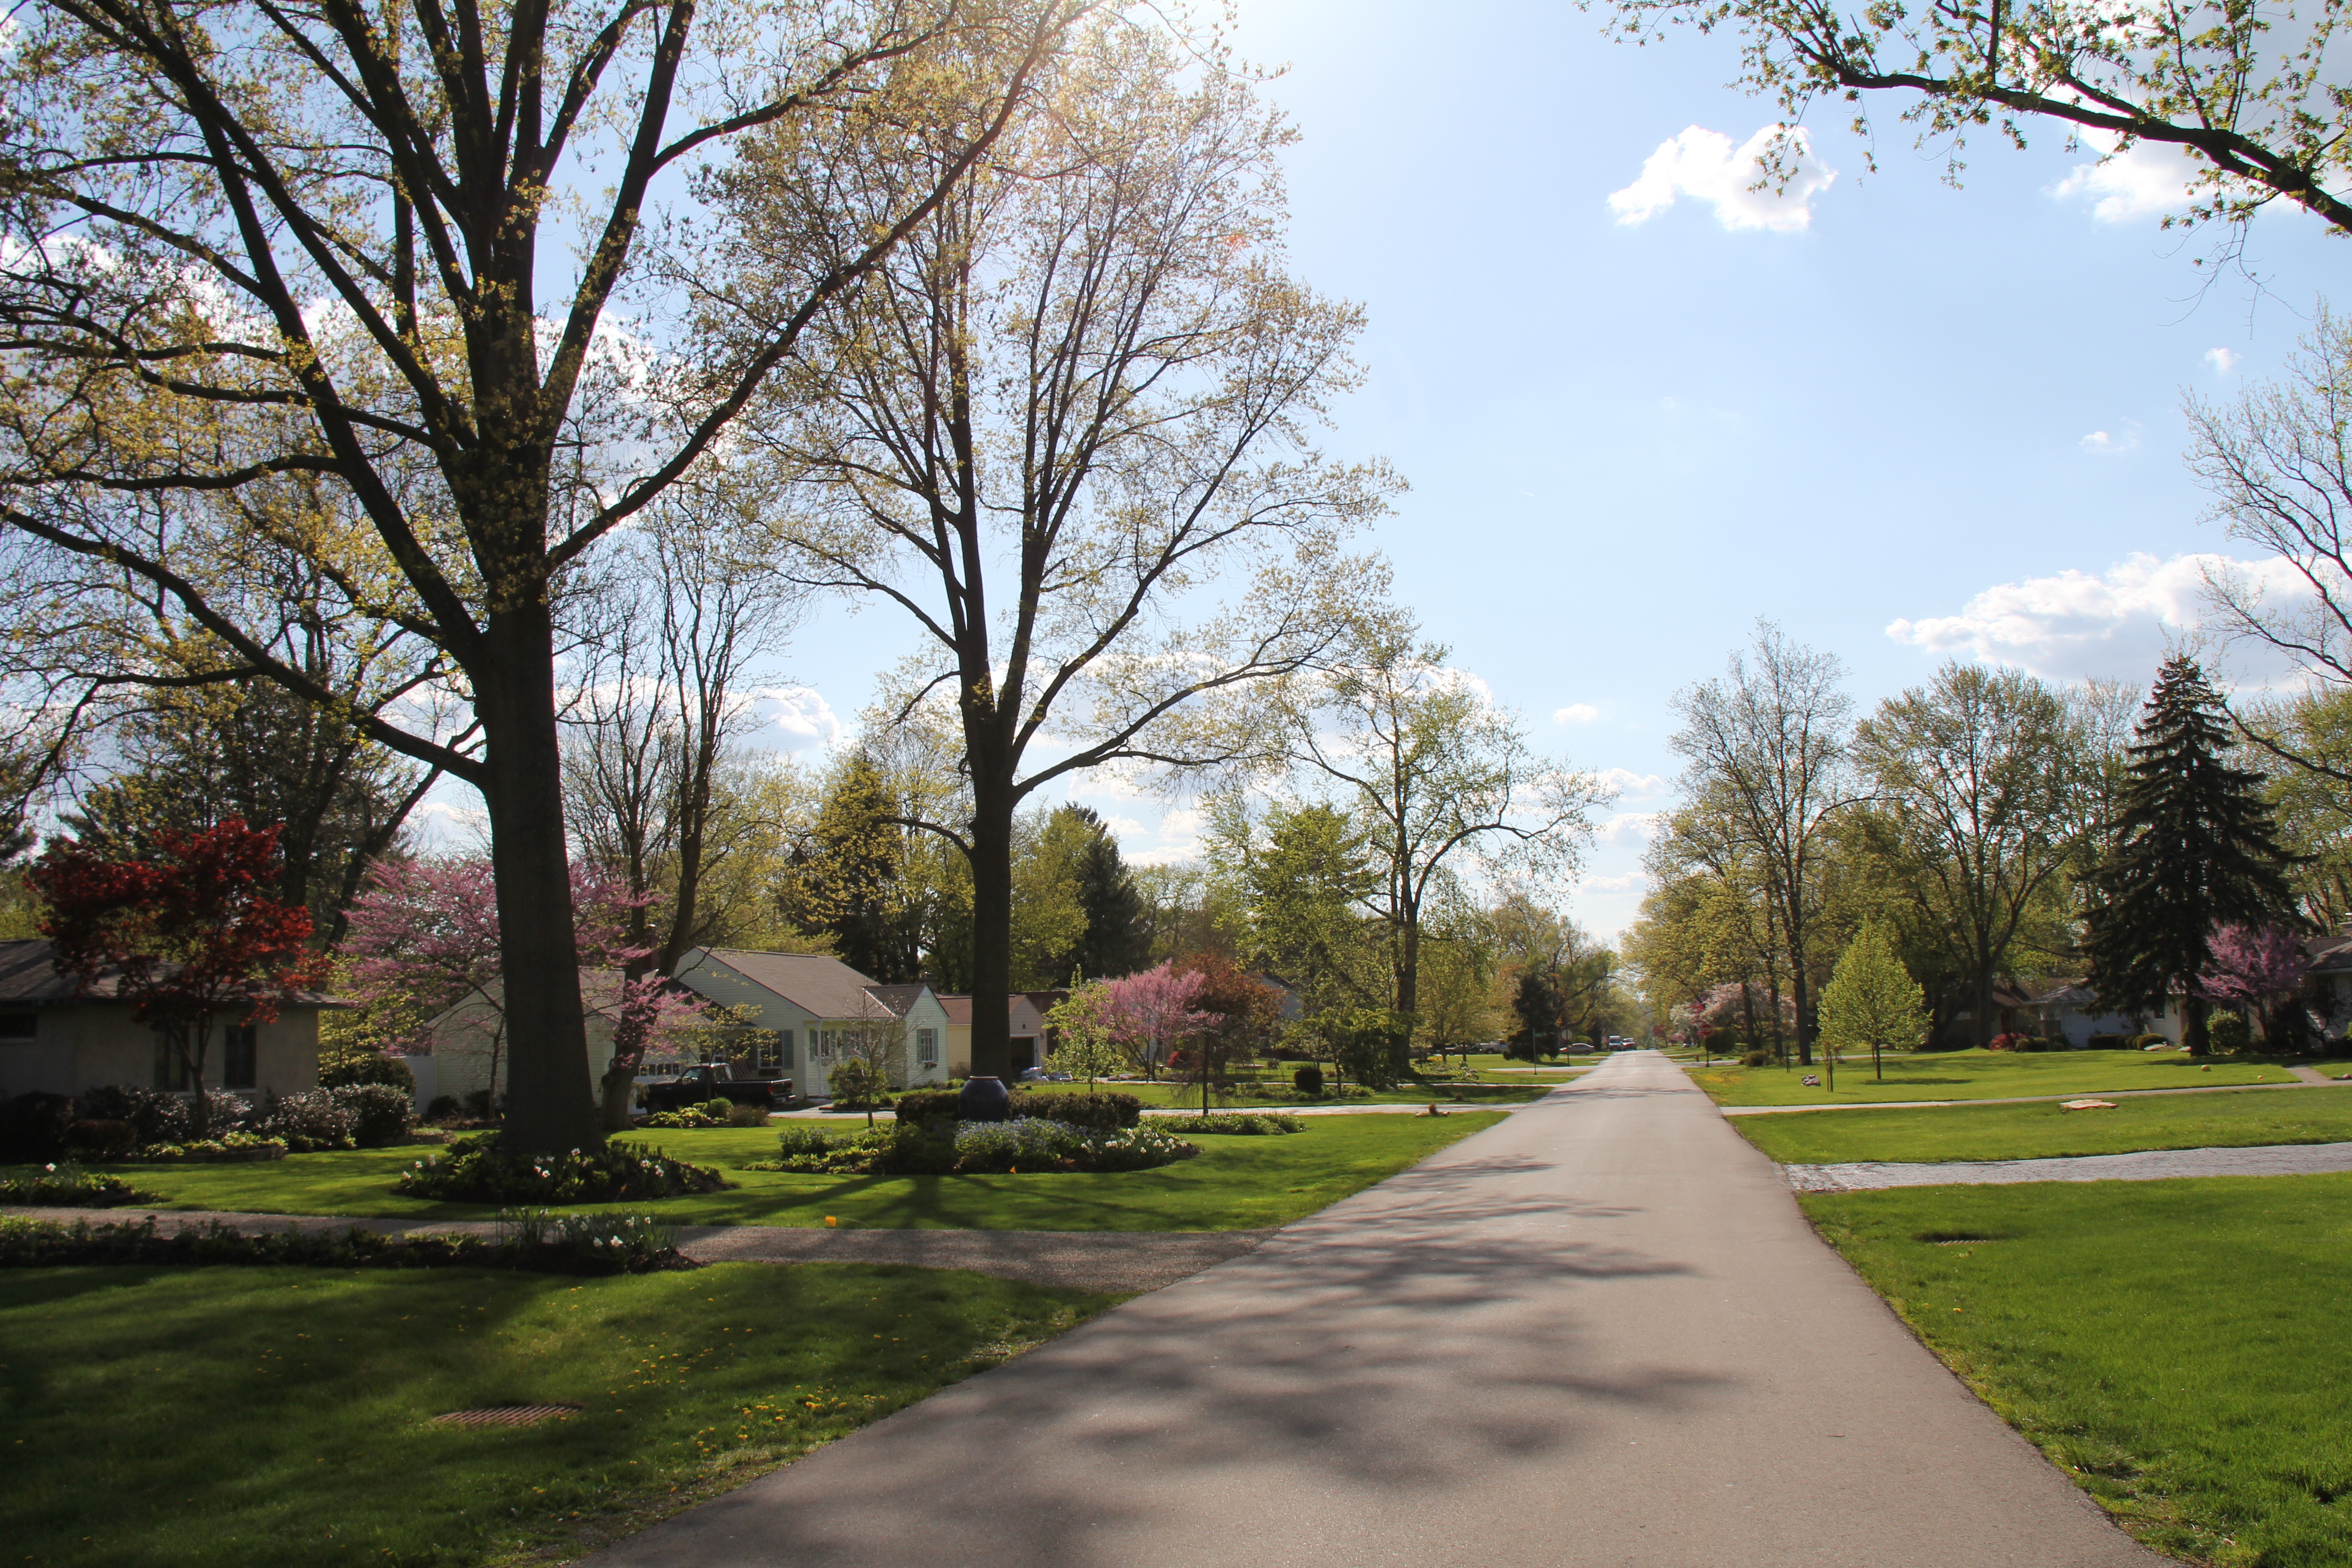
landscape, tree, grass, architecture, plant, lawn, flower, home, summer, neighborhood, suburb, spring, autumn, park, property, residential, garden, season, dream, suburbs, estate, yard, neighbourhood, rural area, residential area, woody plant